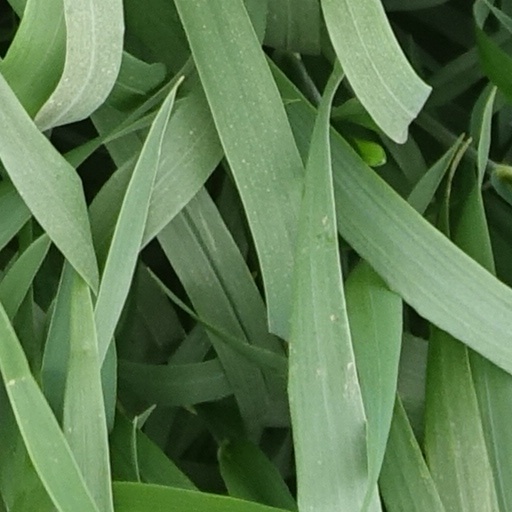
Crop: wheat